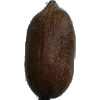
Label: Nut Pecan 1